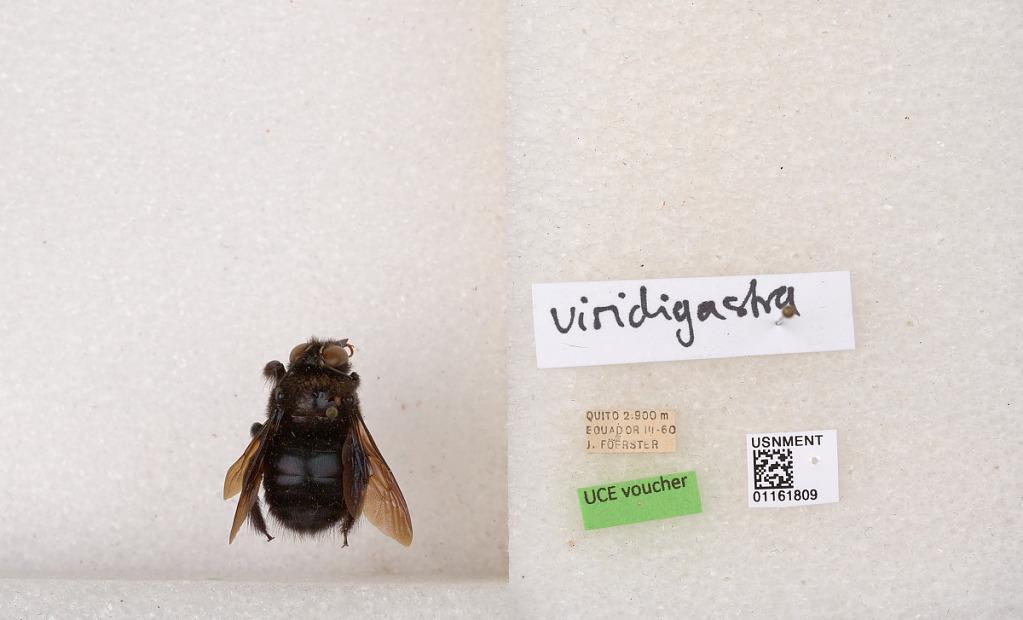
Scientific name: Xylocopa (Schonnherria) viridigastra Lepeletier
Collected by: J. Foerster
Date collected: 1960-3-1
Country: Ecuador
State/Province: Pichincha
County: Quito
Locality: Quito